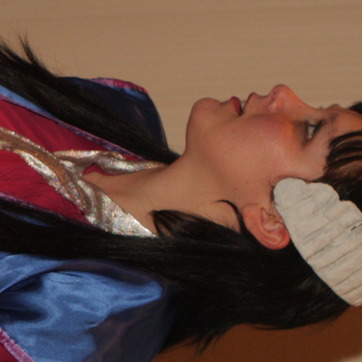
Material: skin